Dibba Al-Fujairah

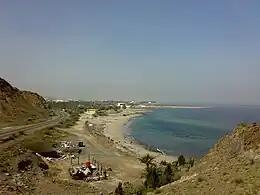
View on the coast at Dibba Al-Fujairah

Dibba Al-Fujairah is a city in the emirate of Fujairah, located on the northeast part of the United Arab Emirates. It is geographically part of the Dibba region. Dibba Al-Fujairah is considered to be the second largest city in the emirate of Fujairah after Fujairah City. With an area of 68 square kilometres, Dibba Al-Fujairah had an estimated population of 41,017 (estimate) in July 2019. Dibba Al-Fujairah is mostly populated by the Al Dhanhani, Al Yammahi, Al Abdouli, Al Sereidi, Al Antali, Al Hindassi, and Al Zeyoudi tribes.